New Zealand national rugby union team

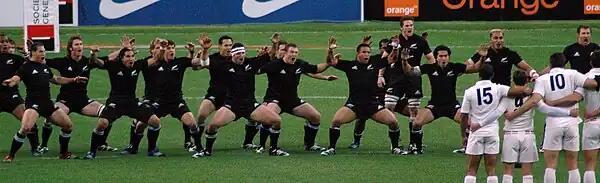
The New Zealand team performing "Ka Mate", led by Richie McCaw, before a match against France in November 2006

The All Blacks perform a haka (a Māori challenge) before every international match. The tradition has been closely associated with New Zealand rugby ever since a tour of Australia and the United Kingdom by the New Zealand Natives in 1888 and 1889, although it is likely that the New Zealand team that toured New South Wales in 1884 may also have performed a haka. The 1888–89 New Zealand native team used "Ake Ake Kia Kaha", and a mocking haka, "Tupoto koe, Kangaru!", was used by the 1903 team that visited Australia. In 1905, the All Blacks began the tradition of using "Ka Mate", a haka composed in the 19th century by Te Rauparaha, leader of the Ngāti Toa tribe. The 1924 All Blacks used a specially composed haka, "Ko Niu Tireni", but later All Blacks reverted to using "Ka Mate".